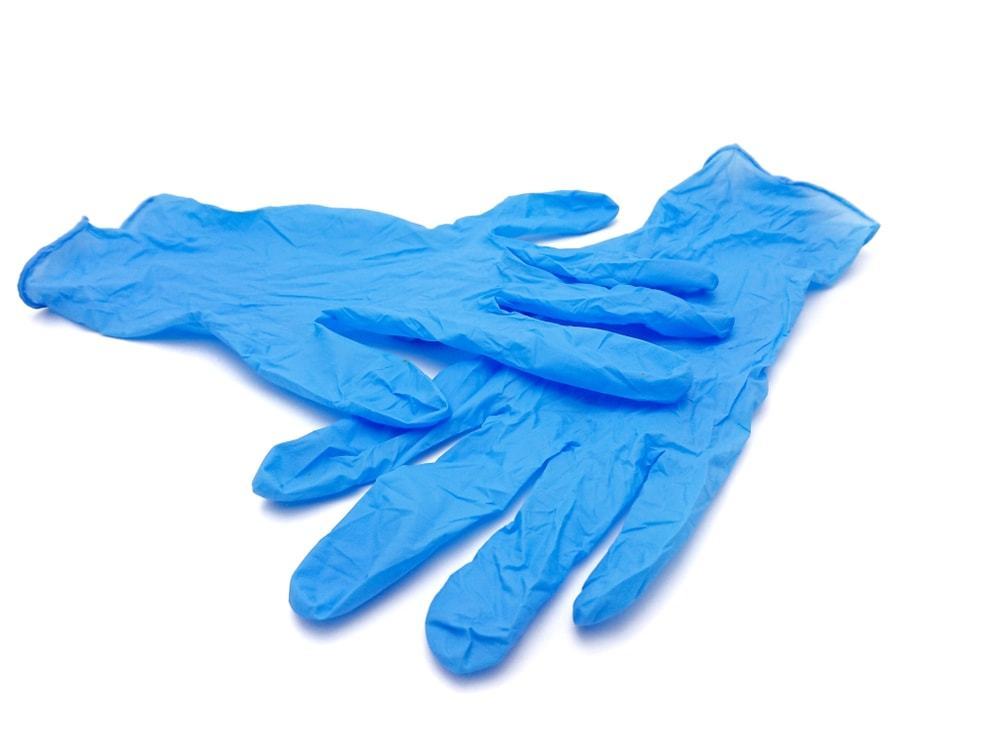
Label: trash